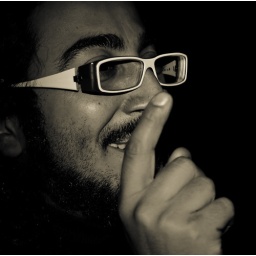
black and white portrait of freind in cagliari